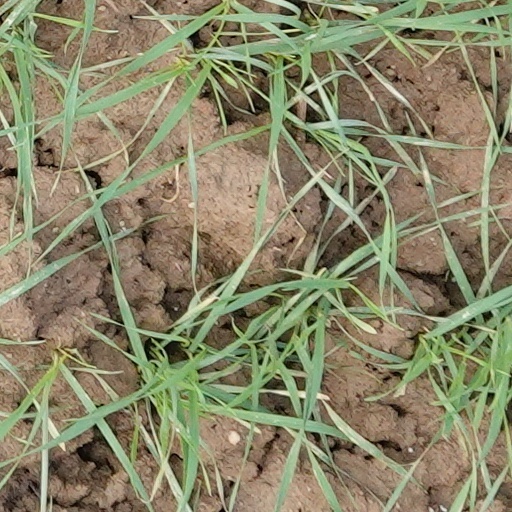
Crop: wheat